COVID-19 pandemic in North Macedonia

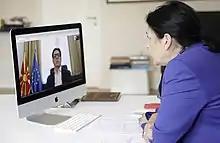
President Stevo Pendarovski is holding a video conference with Georgian President Salome Zurabishvili to discuss the current COVID-19 pandemic.

On 16 July, 94 new cases were registered positive: 49 in Skopje, 13 in Gostivar, 9 in Sveti Nikole, 8 in Štip, 6 in Tetovo, 2 in Kumanovo, Struga, Kočani and Kičevo each and 1 in Prilep. Eight deaths were confirmed: six men (two at the age of 60, 68, 67 and two at the age of 63 years) and two women at the age of 73 and 72 years. 42 patients recovered. Two of them were from Skopje, one from Prilep, one from Struga, one from Ohrid, one from Kičevo and two from Gostivar.